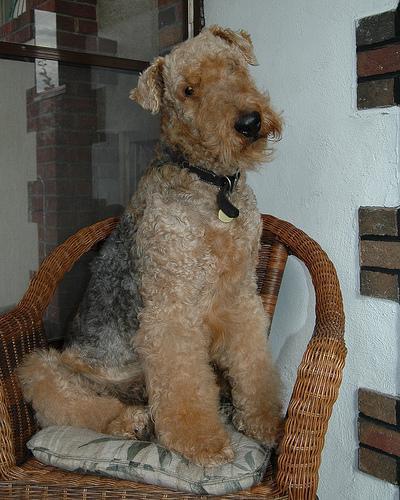
Airedale